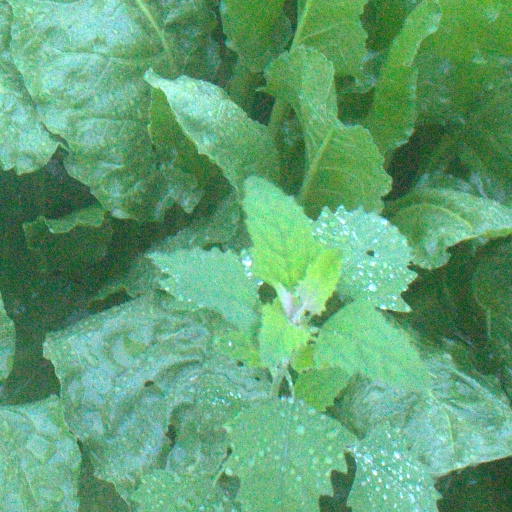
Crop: sugar beet